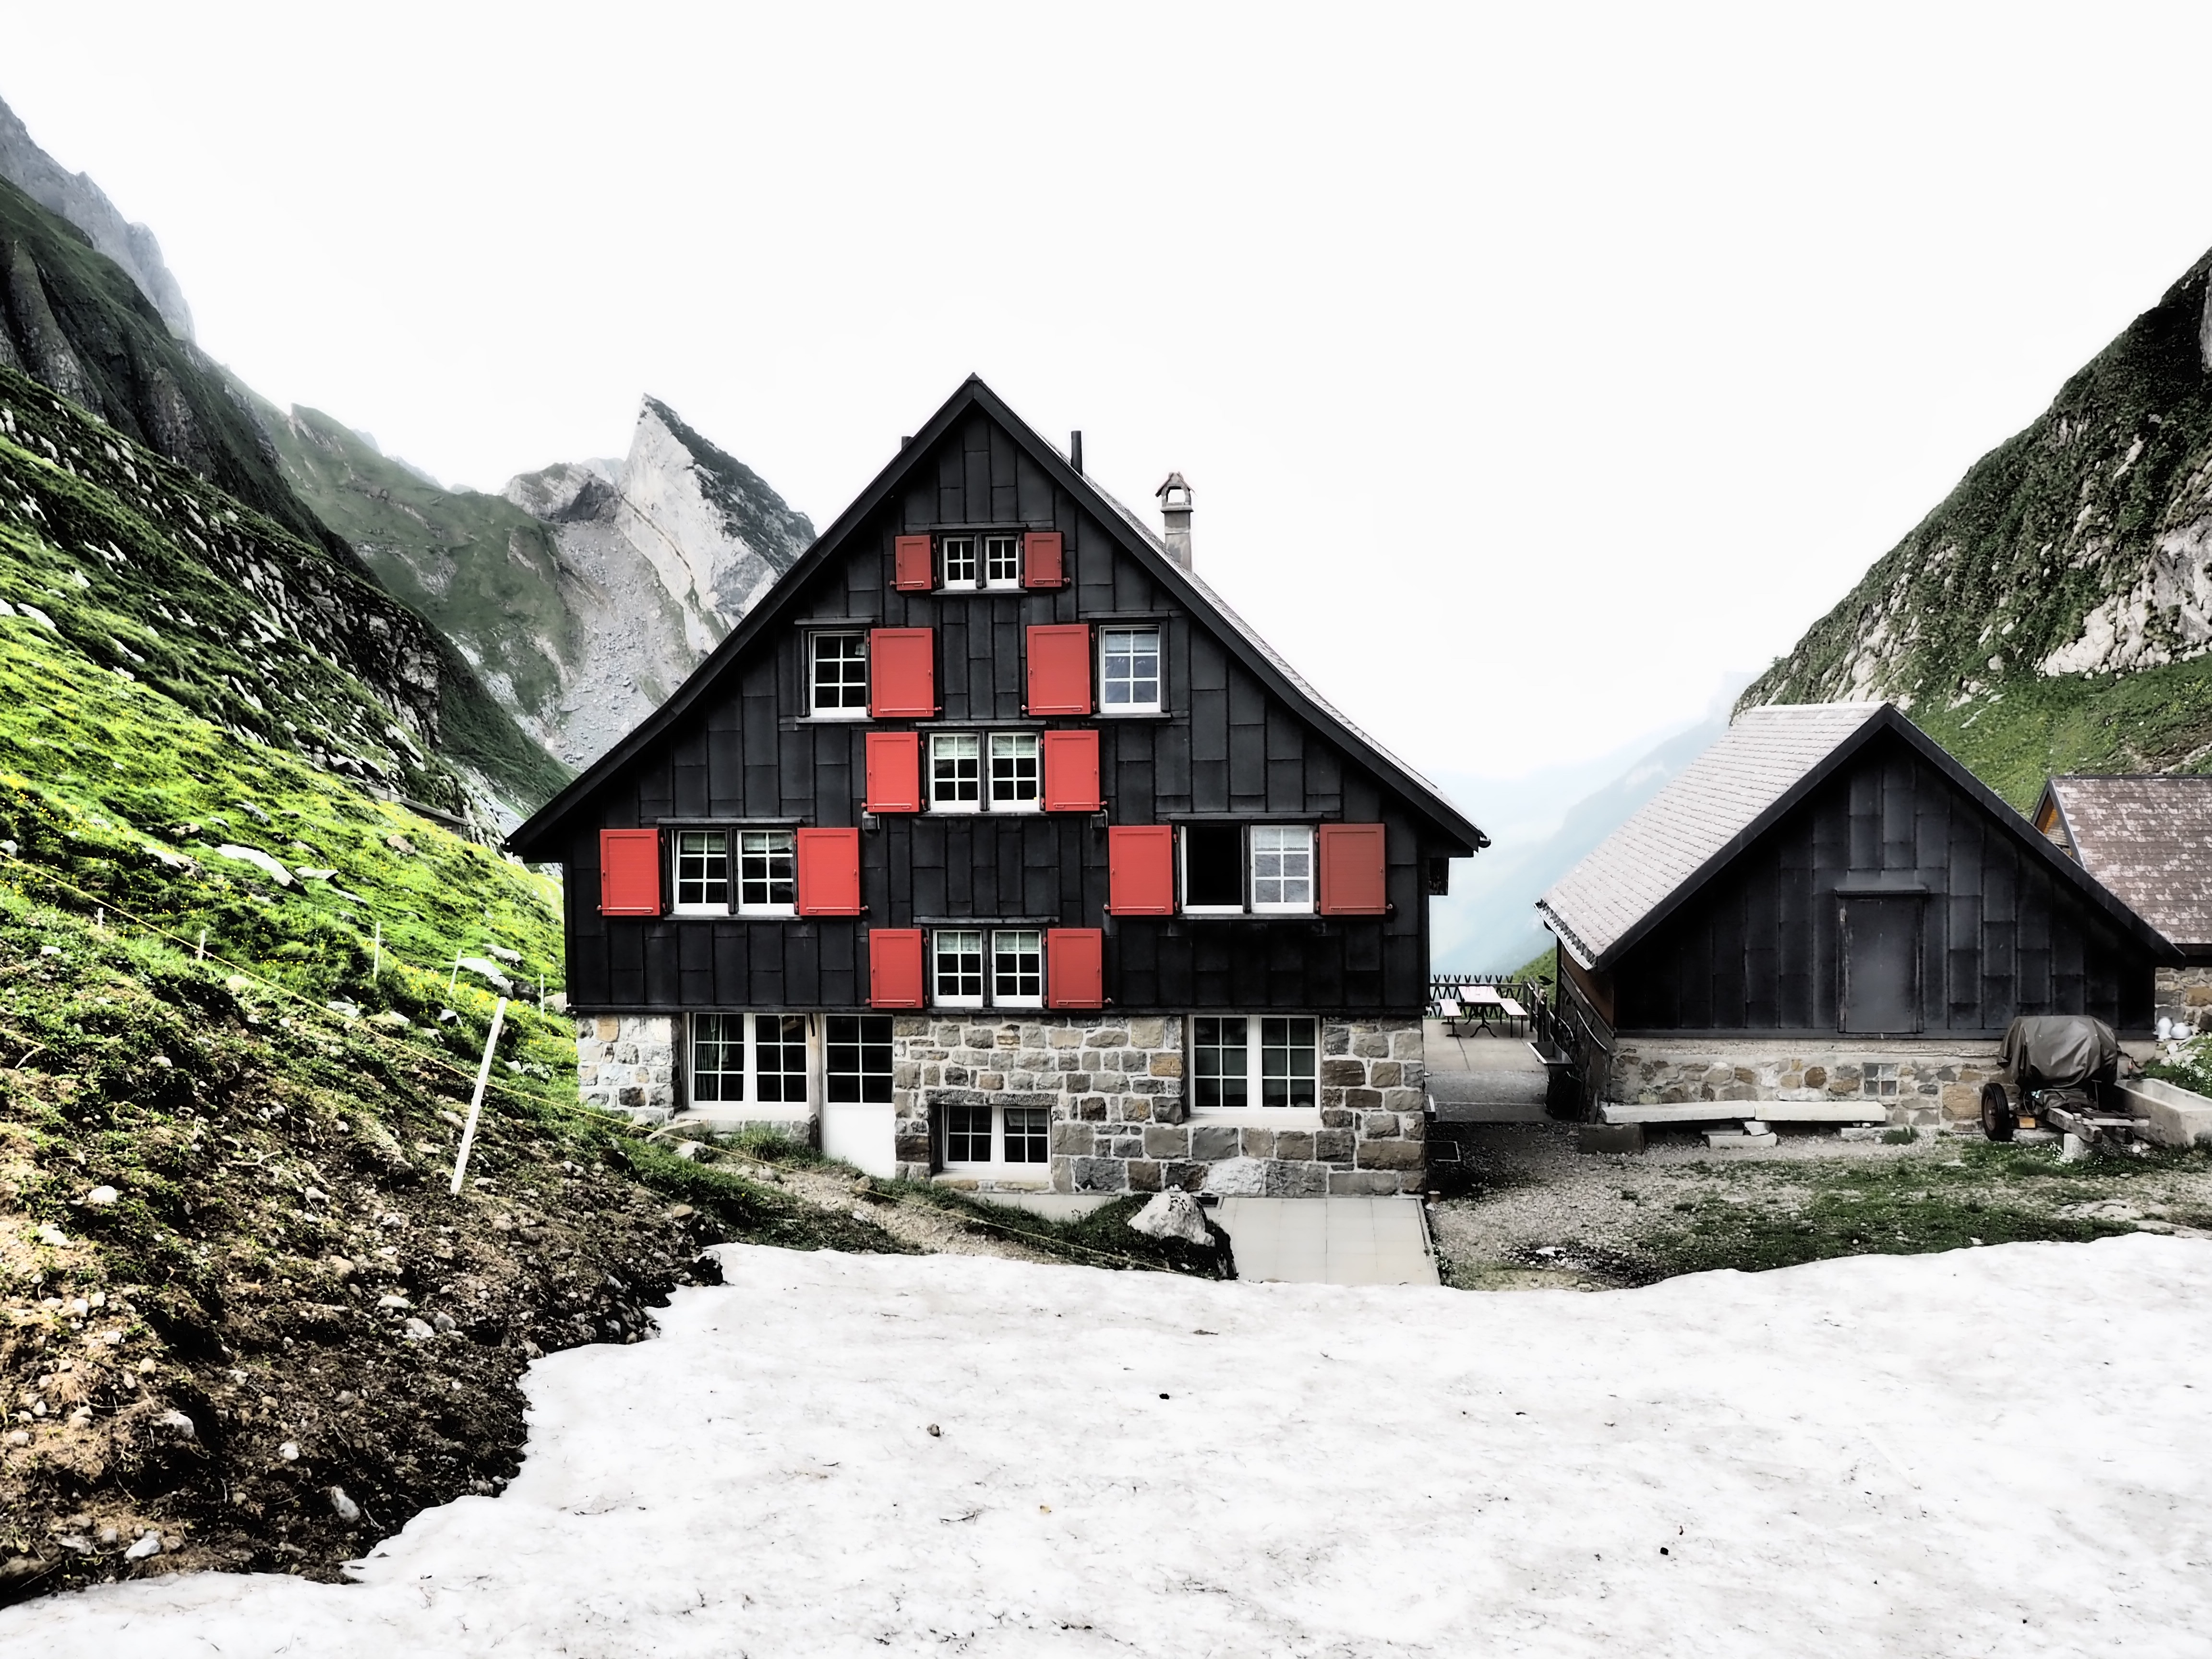
mountain, house, town, mountain range, hut, village, cottage, rest, alps, appenzell, come, swiss alps, alpe, alpstein, mountainous landforms, geological phenomenon, mesmer, mesmer alpe, mesmer alp, mountain inn, s ntis region, alpstein region